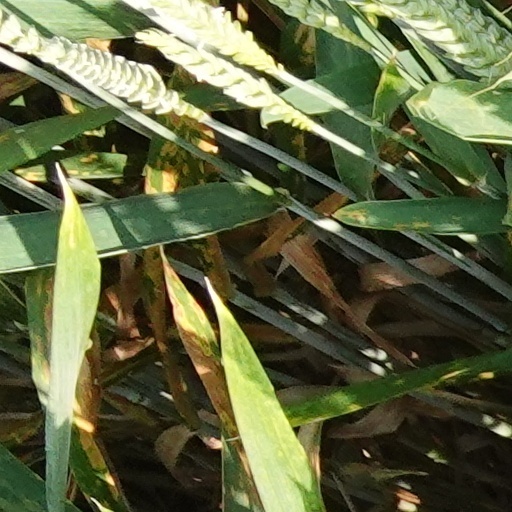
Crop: wheat